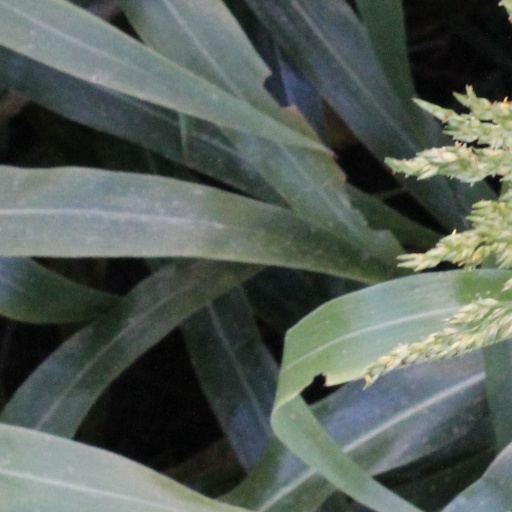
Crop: sorghum